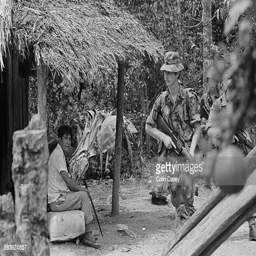
soldiers pass through a rural village